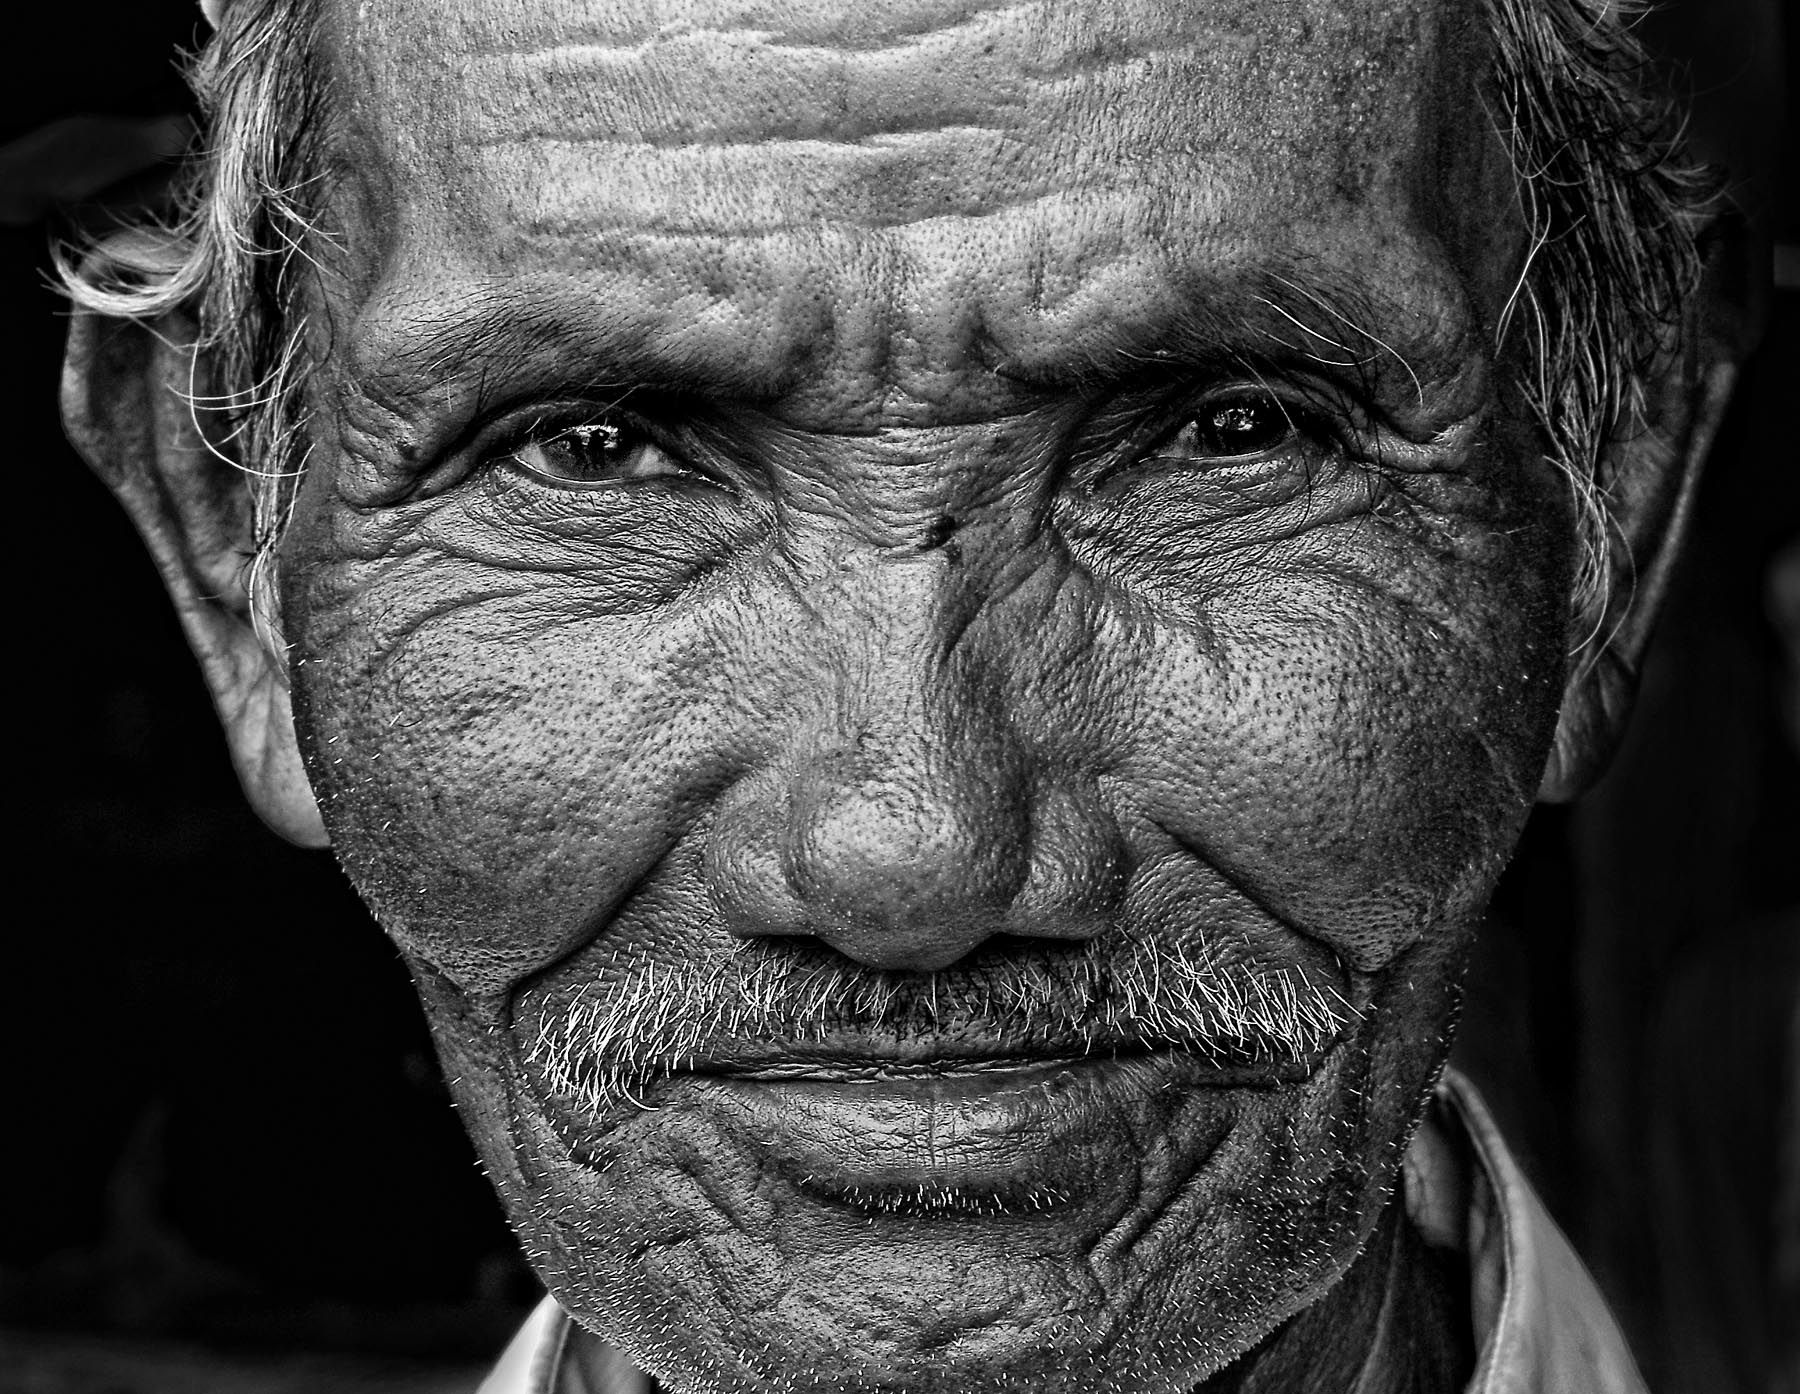
Portrait style: Real Portrait